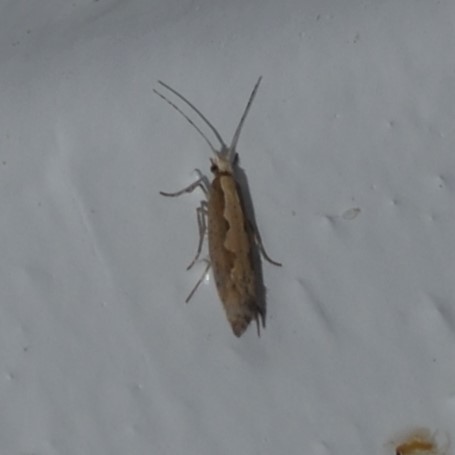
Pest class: diamondback_moth